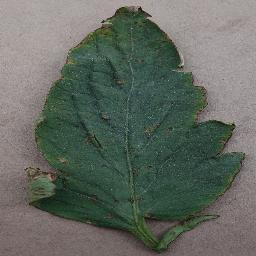
Label: Tomato___Bacterial_spot